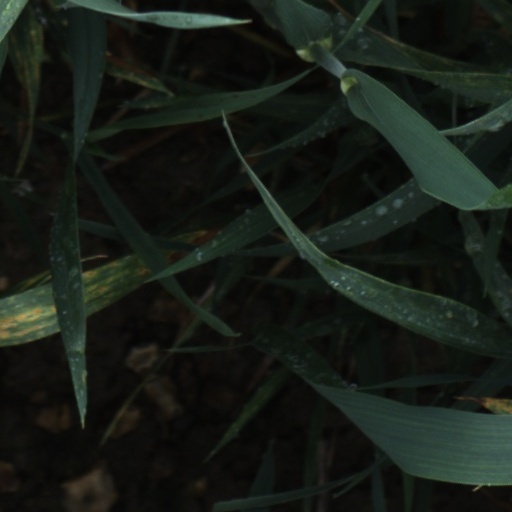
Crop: wheat